Interurban

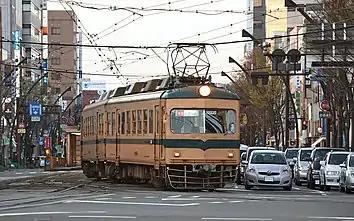
Fukui Railway 200 Series train operating on a street running section

Today, trackage of the major sixteen private railways, in many places originally designed as American-style interurban railways, has been upgraded beyond recognition into high capacity urban heavy railways. Private railway companies that started out as interurbans such as Tokyu, Seibu, Odakyu, Hankyu and Tobu; rail transportation now tends to form only a small part of their extensive business empires, which often include real estate, hotels and resorts, and tourist attractions. For example, the Keikyu network has changed unrecognizably from its early days, operating Limited Express services at up to to compete with JR trains, and inter-operating with subway and Keisei Electric Railway trains on through runs extending up to ; the trains retain a red livery based on the Pacific Electric's 'Red Cars', true to the company's interurban roots. The Keiō Line did not fully remove the street running section on the Kōshū Kaidō outside of Shinjuku Station until the 1960s, replacing it with an underground section.